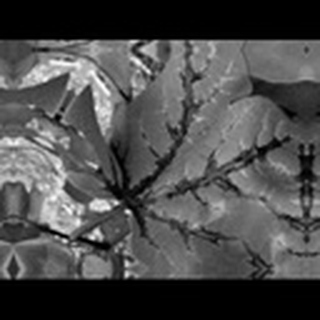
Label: cotton_bacterial_blight